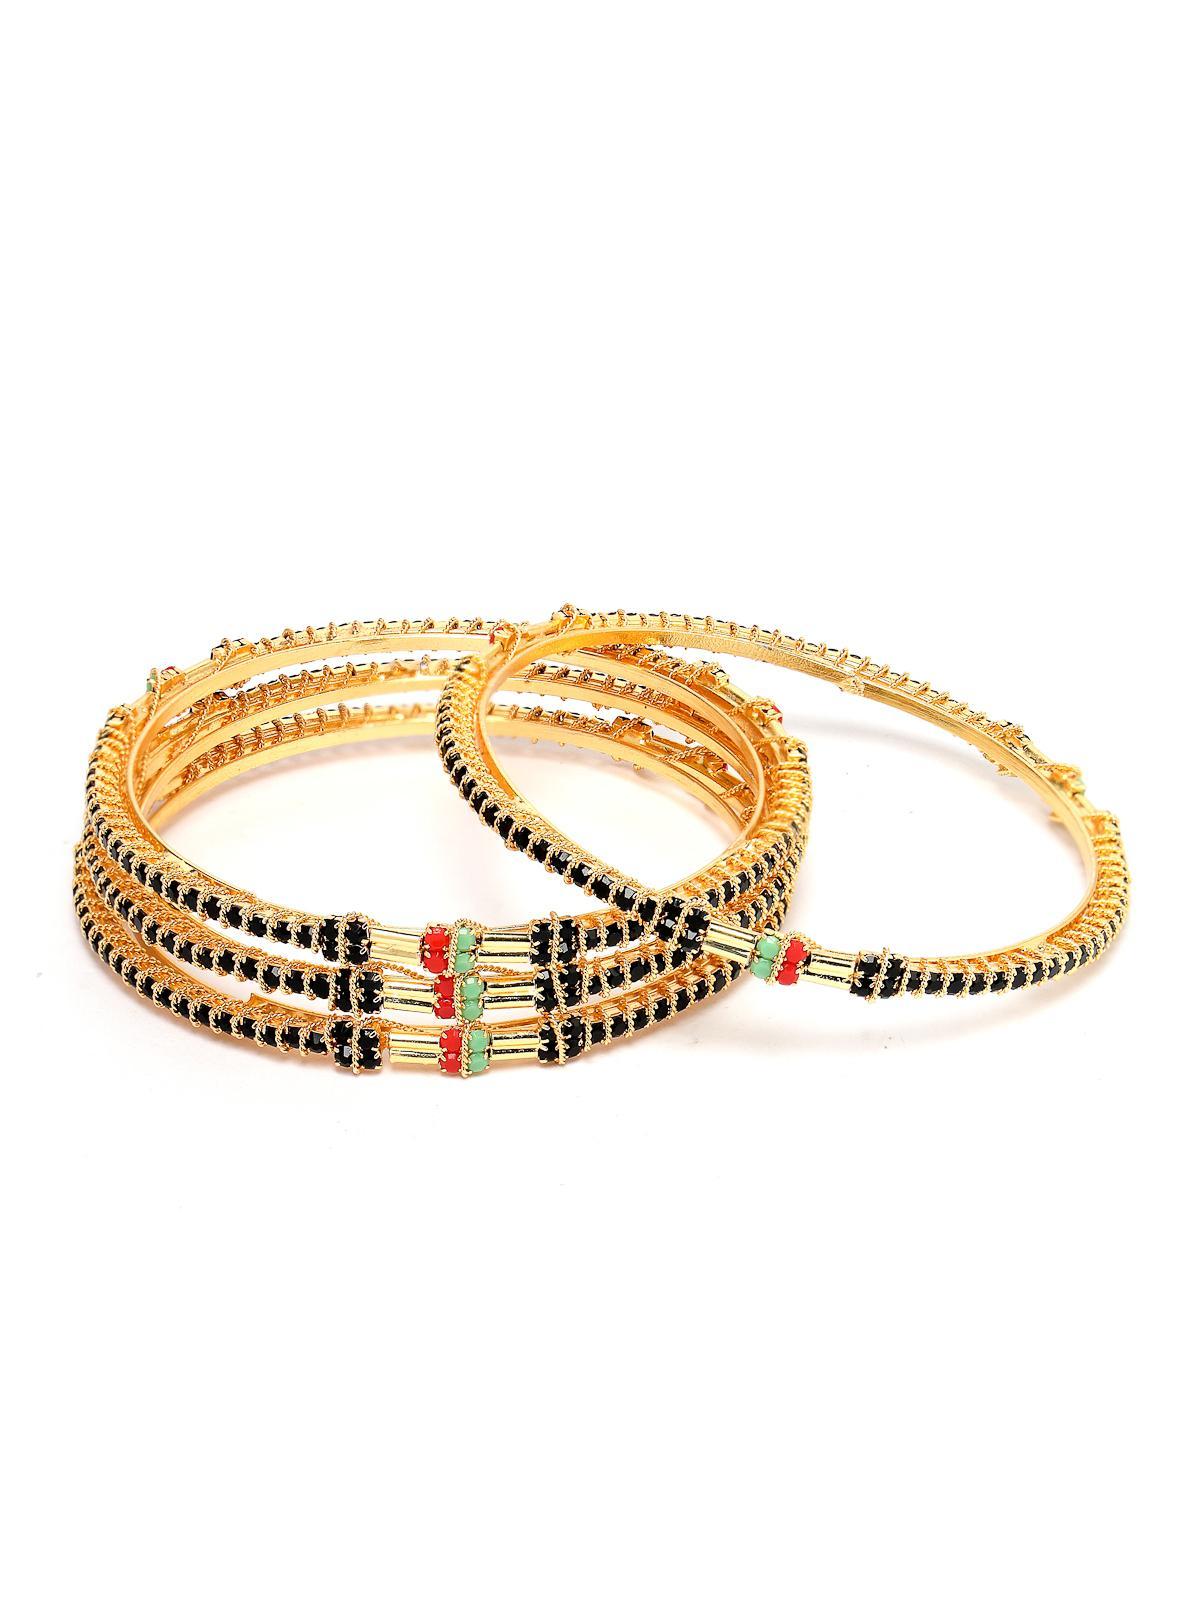
Sukkhi Incredible Fashionable Gold Plated Red And Green Thin Bracelet Bangle Set Jewellery for Women & Girls|Set of 4 Latest Design|Birthday Anniversary Gift for Women|B105916_2.6
Type: Bracelets & Bangles
Brand: Sukkhi
Price: Rs. 372
 Step into incredible fashion with the Sukkhi Fashionable Gold Plated Thin Bracelet Bangle Set for Women & Girls. This set of four captivates with a fashionable blend of red and green, showcasing the latest design trends. The gold-plated finish adds an opulent touch to any ensemble. Sized at 2.4, 2.6 and 2.8, these thin bracelets make for a perfect birthday or anniversary gift, celebrating contemporary style and timeless beauty for the special women in your life with a set that's both incredible and versatile.Disclaimer:There may be slight variation in shade and colour due to photographic effects and monitor settings
Included: 4 Bangles